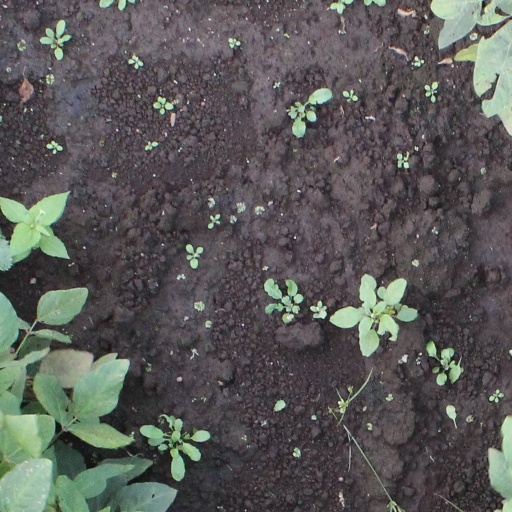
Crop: soybean